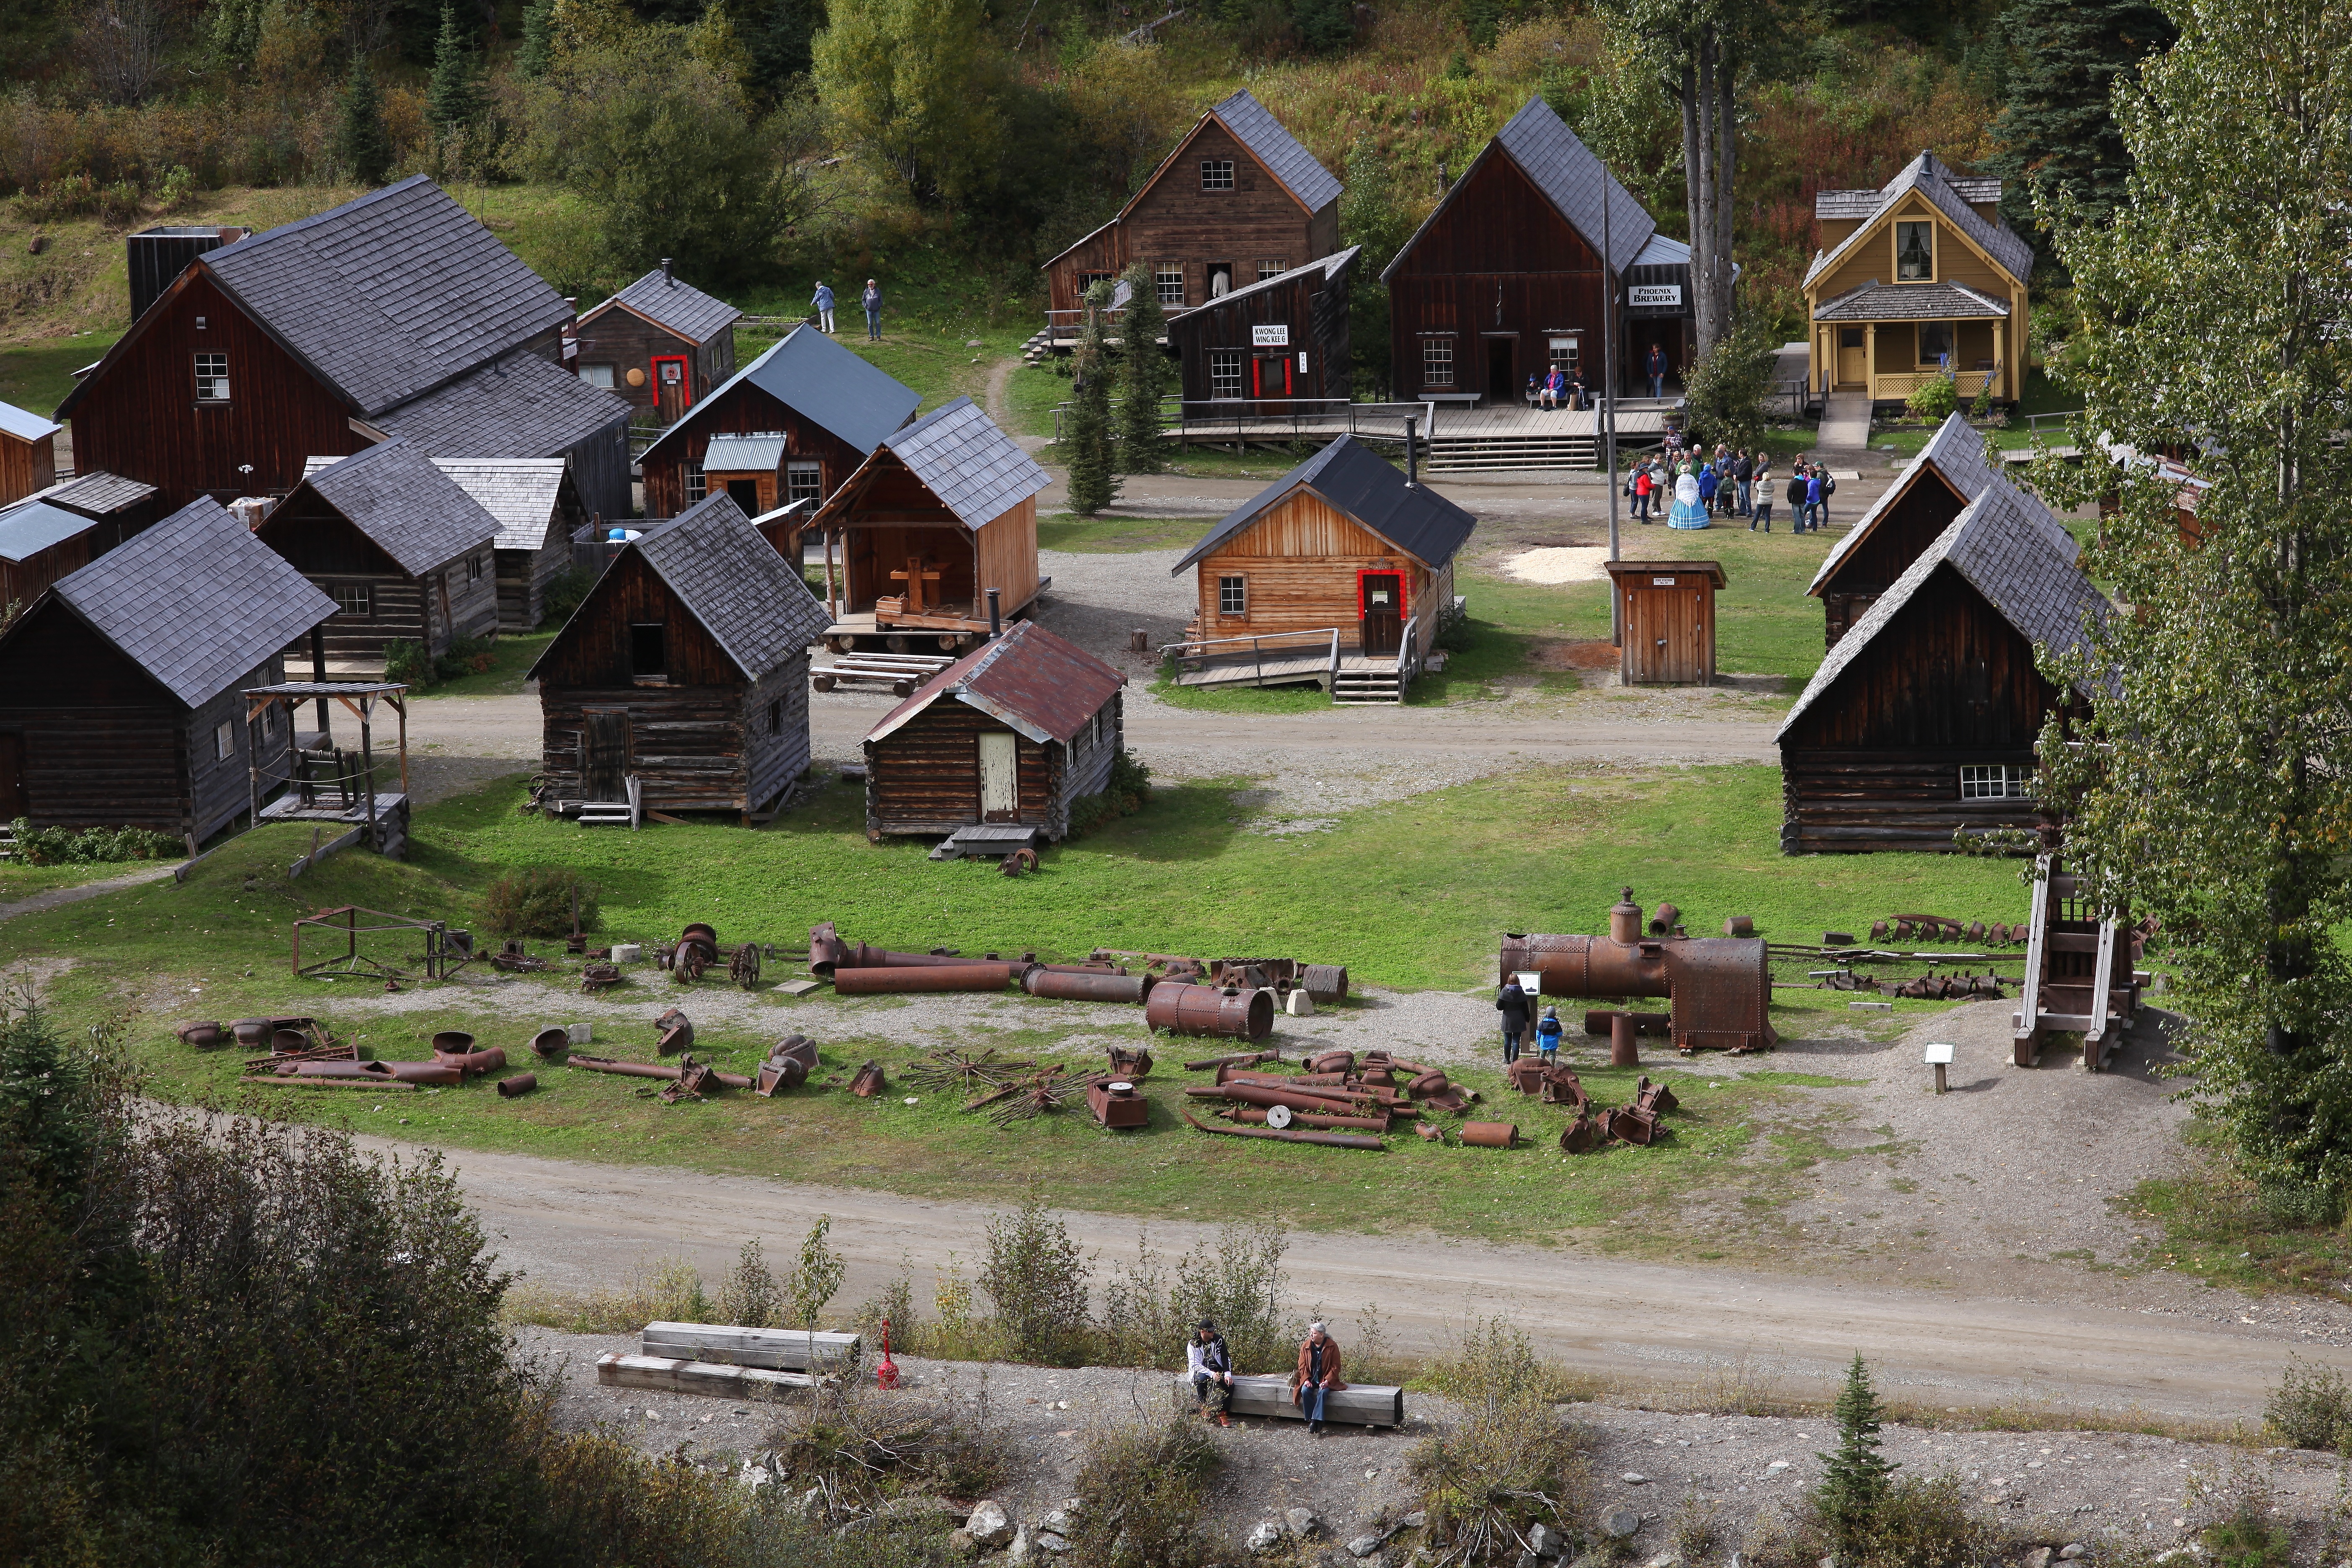
farm, house, home, hut, village, cottage, places of interest, gold, canada, 1850, historically, rural area, british colombia, gold rush, barkerville, wooden huts, gold rush trail